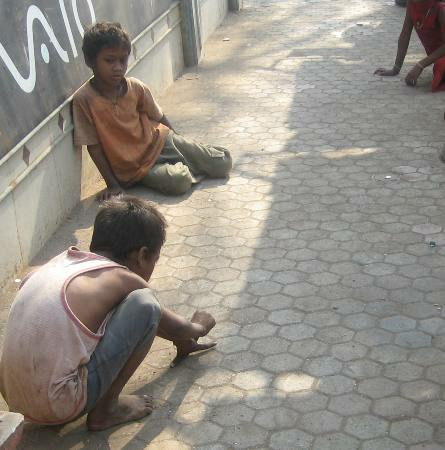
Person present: Yes